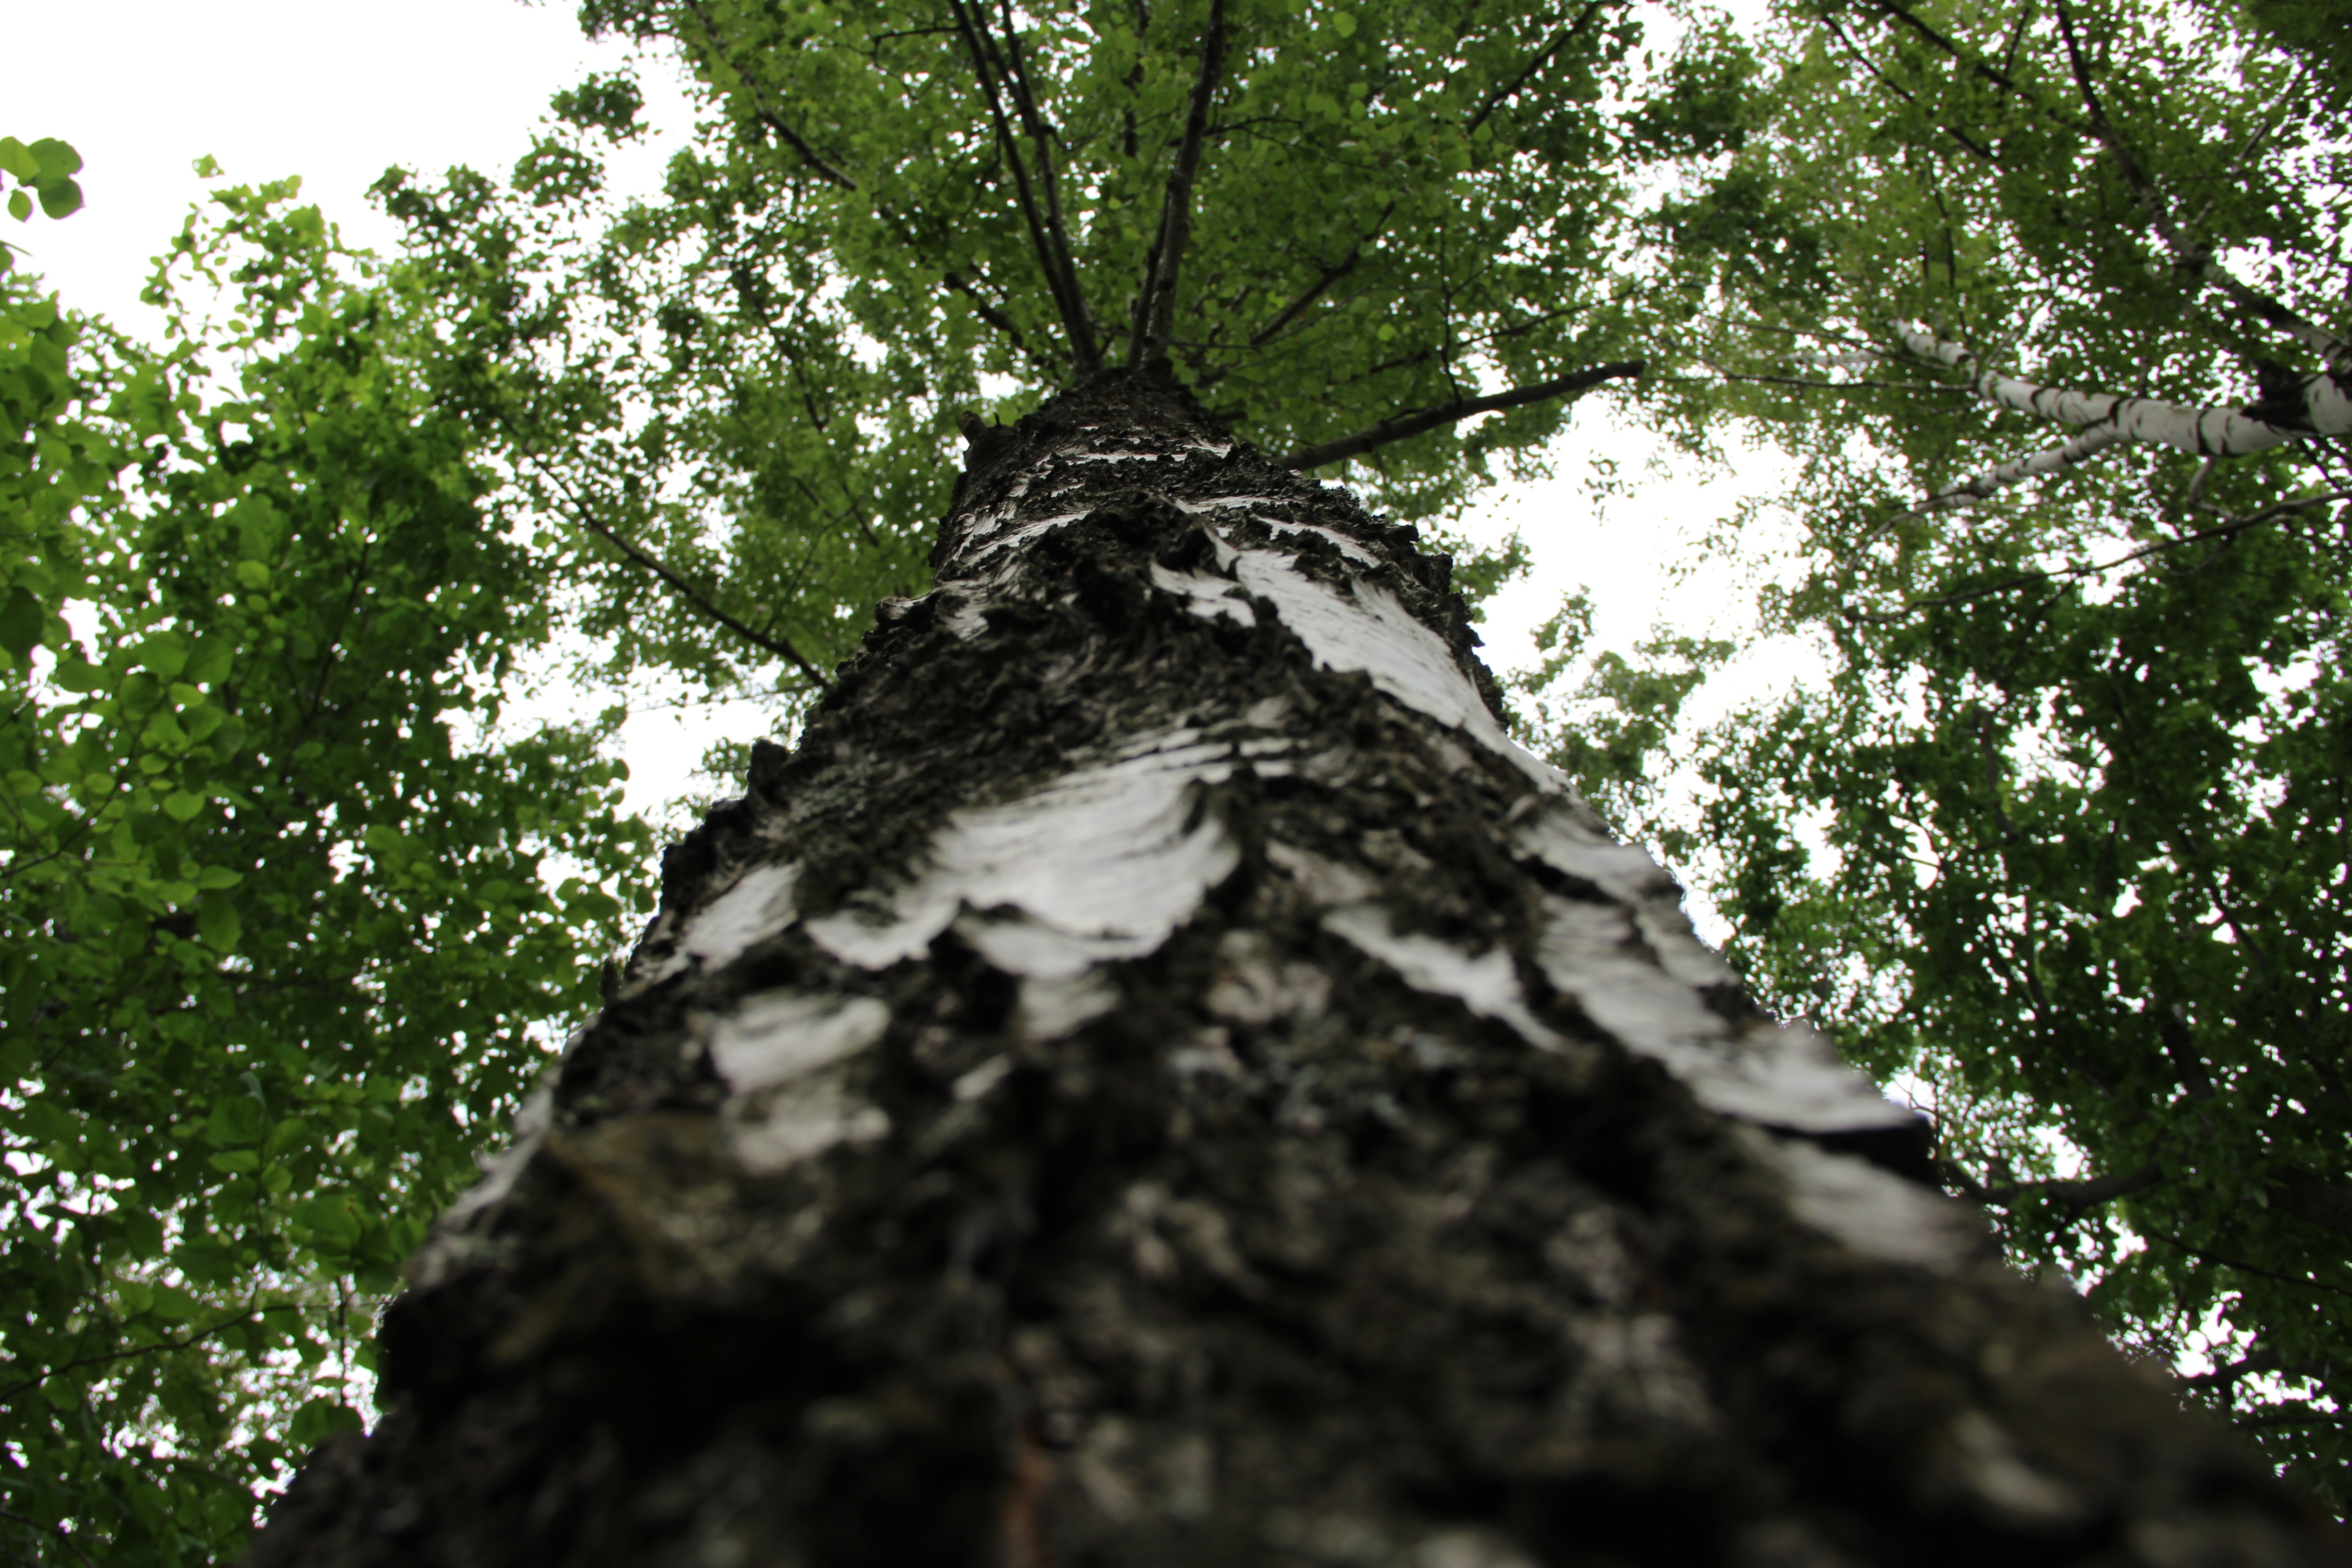
tree, nature, forest, branch, plant, sky, leaf, flower, trunk, summer, birch, trees, deciduous, oak, woodland, flowering plant, woody plant, land plant